Geetanjali (1993 film)

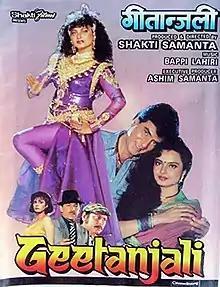
Theatrical release poster

Geetanjali is a 1993 Hindi-language romance film, produced and directed by Shakti Samanta under the Shakti Films banner. It stars Jeetendra, Rekha and music composed by Bappi Lahiri.